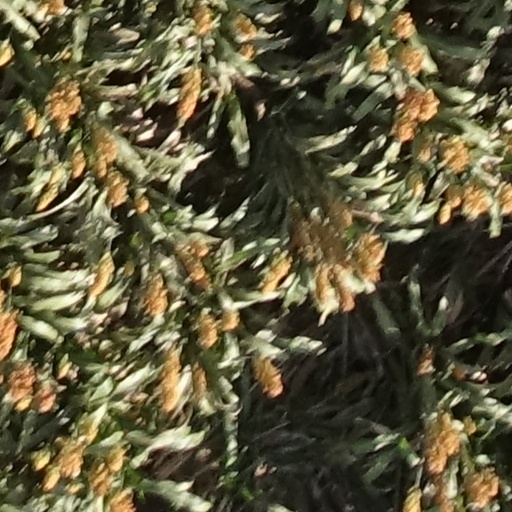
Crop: sorghum